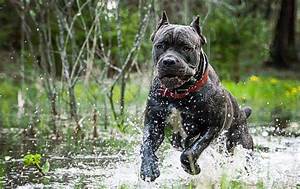
Label: cane